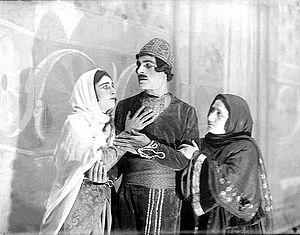
Achig Garib est le premier opéra du compositeur azerbaïdjanais Zulfugar Hadjibeyov, en 1916, basé sur les motifs d'un dastan du même nom, Achik Garib. Cet opéra a été créé à Bakou, dans le théâtre de Hadji Zeynalabdin Taghiyev.